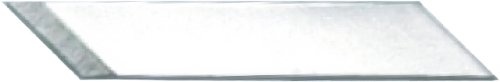
NT カッター替刃 デザインナイフD型 円切り用 40枚入り BDA-200P
Brand: officejapan
トップ > 机上用品 > ハサミ・カッター類 > カッター お得なセット販売 Bundle deal 特徴： デザインナイフ用替刃 商品仕様： ◆刃角度：４５度◆刃厚：０．３８ｍｍ◆入数：４０枚◆パッケージ：プラケース ◆材質：ＳＫ－２ A characteristic: Spare blade for the design knife Product specifications: ◆A bezel degree: 45 degrees ◆ blade thickness: 0.38mm ◆ number containing: 40 pieces of ◆ packages: Plastic case ◆Materials: SK -2 商品コード：e-00601662 JANコード：4904011016622
Category: Office Supplies > Office Instruments > Pencil Sharpeners > Bladeless Sharpeners